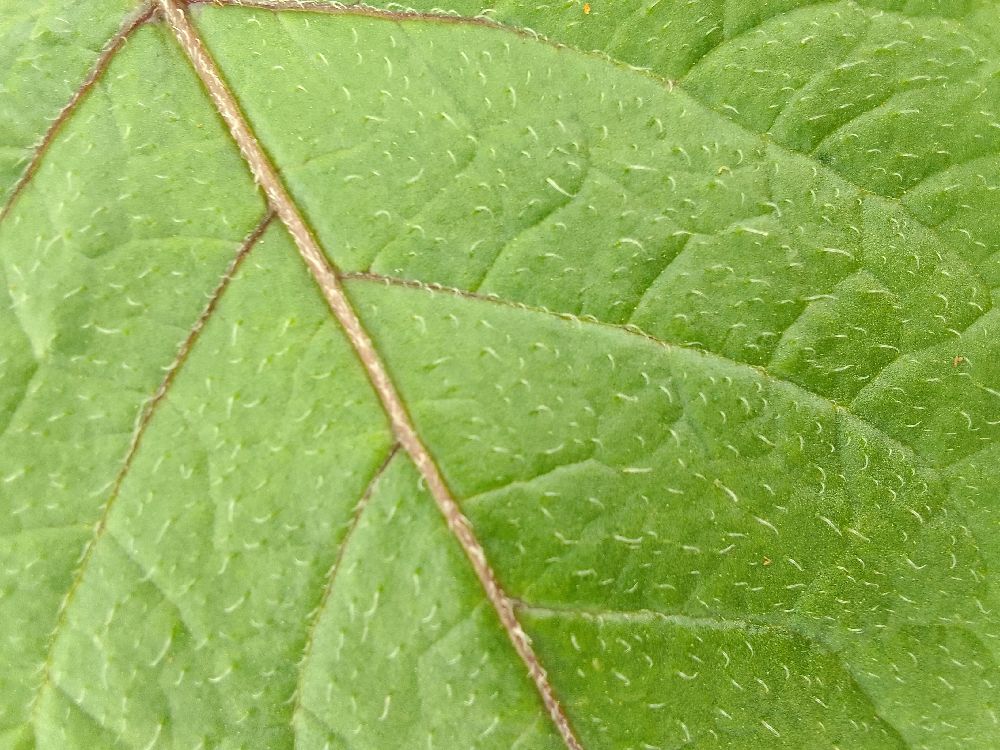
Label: Healthy